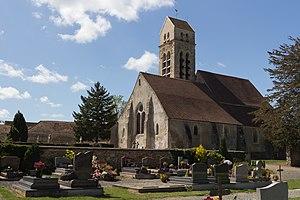
Fontenay-le-Vicomte est une commune française située à trente-cinq kilomètres au sud-est de Paris dans le département de l'Essonne en région Île-de-France.
Cet article recense les monuments historiques de l'Essonne, en France.